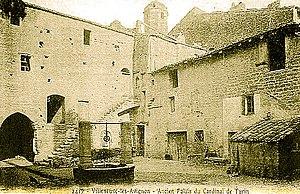
Palais du cardinal de Boulogne à Villeneuve-lès-Avignon, dit palais du cardinal de Turin This building is inscrit au titre des Monuments Historiques. It is indexed in the Base Mérimée, a database of architectural heritage maintained by the French Ministry of Culture,
Une Livrée cardinalice était un palais élevé pour y accueillir un cardinal et sa suite.